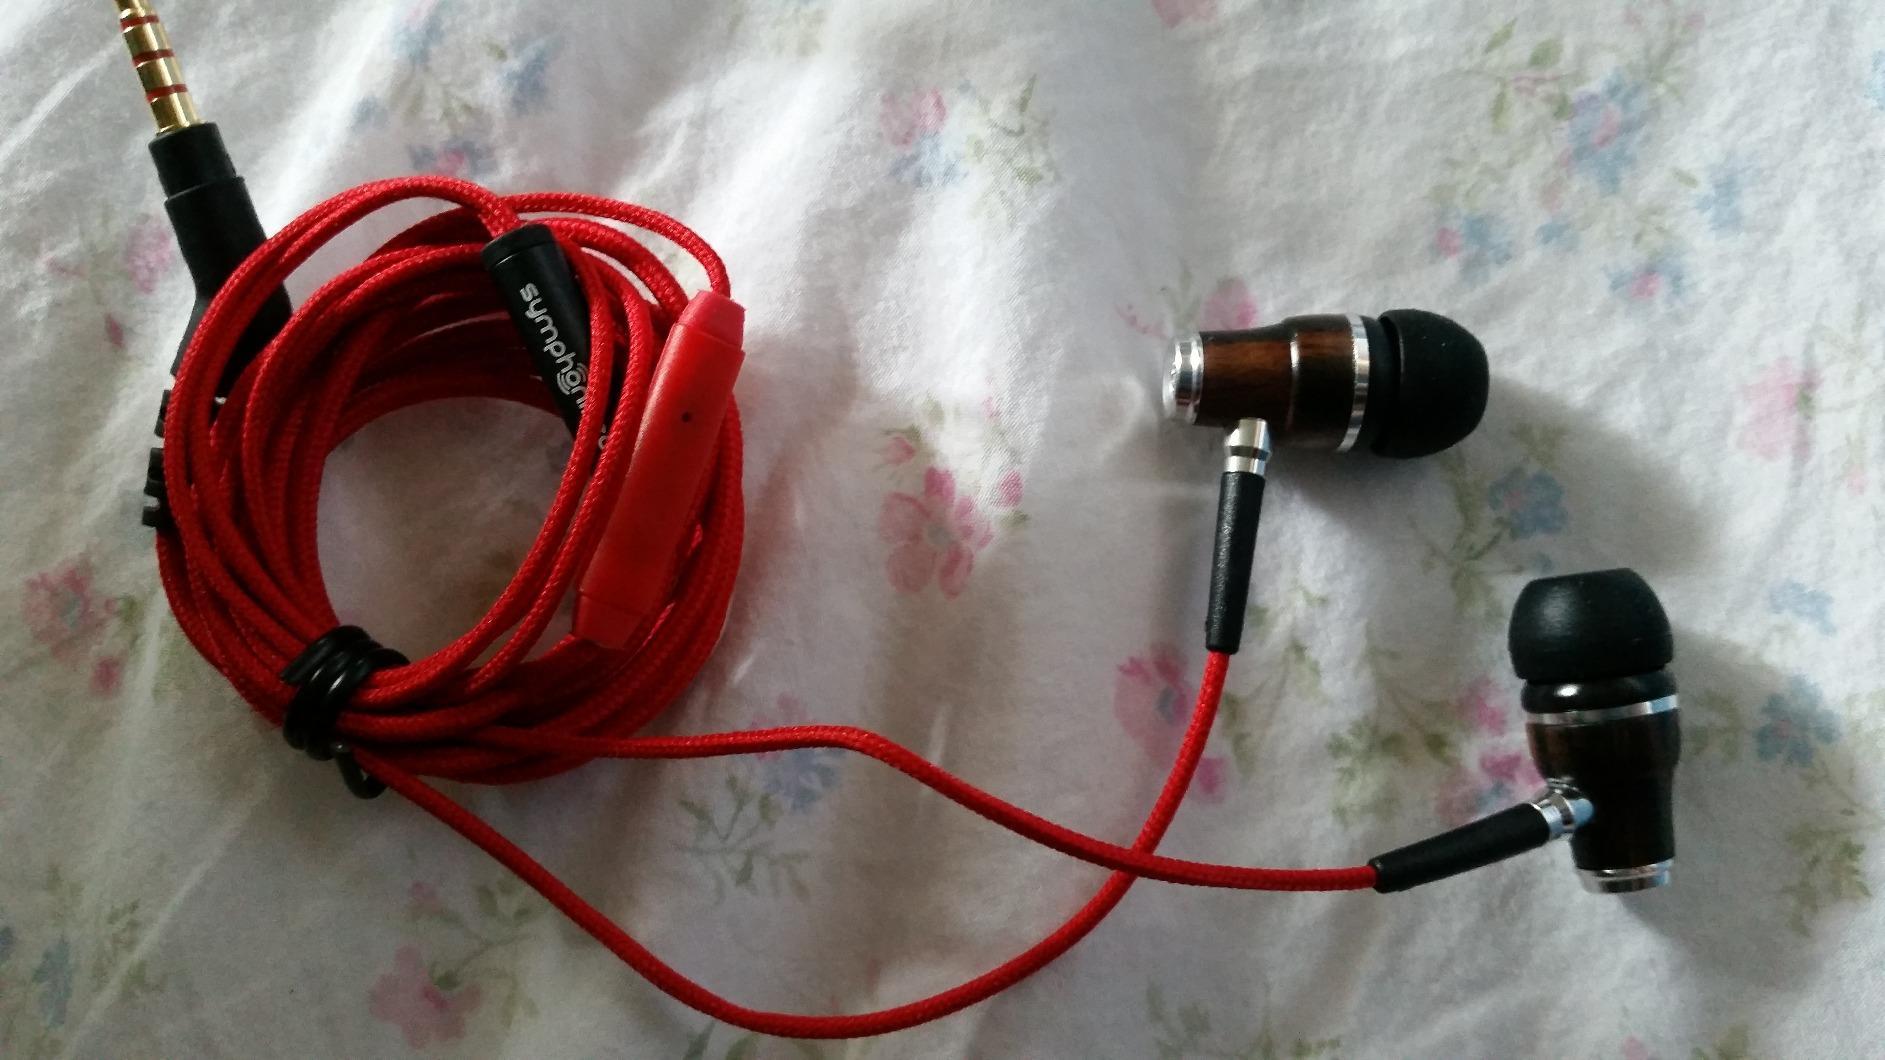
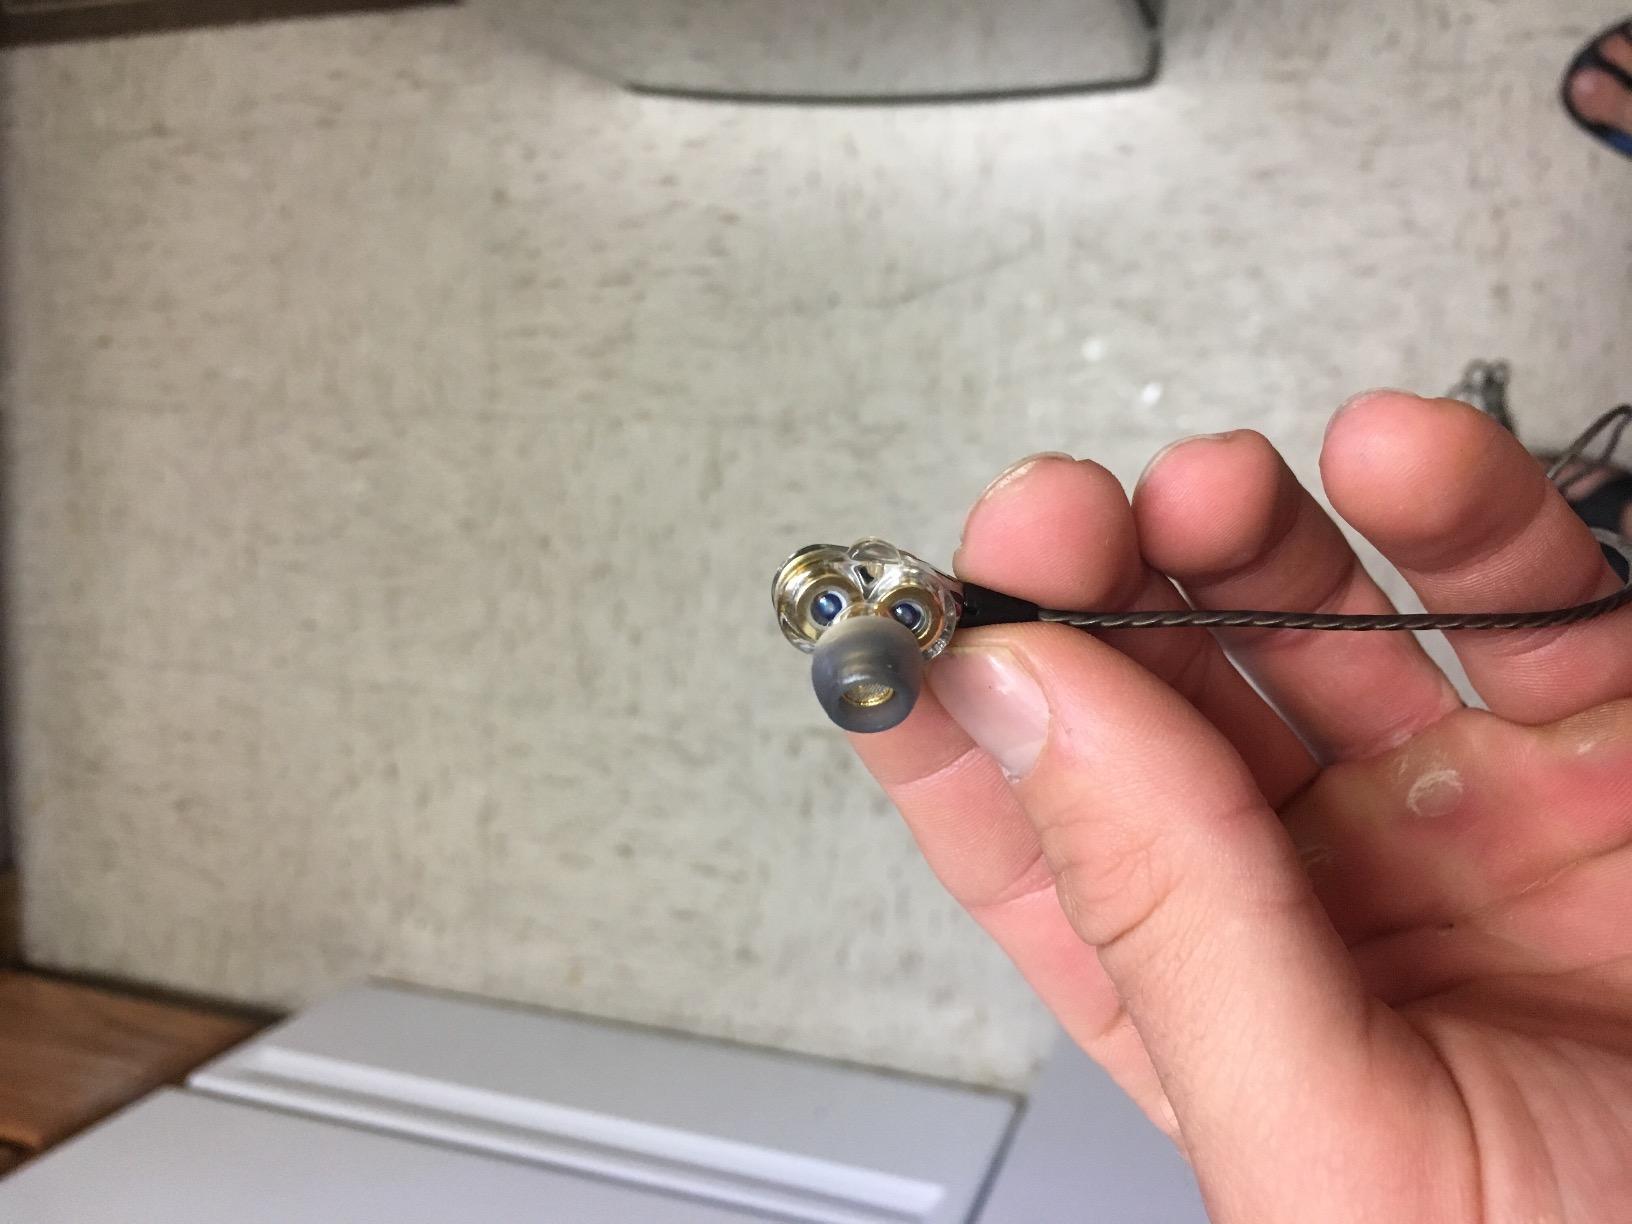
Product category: headphones
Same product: no